Answer in natural language. Which point is closer to the camera taking this photo, point B  or point C? Choose between the following options: C or B
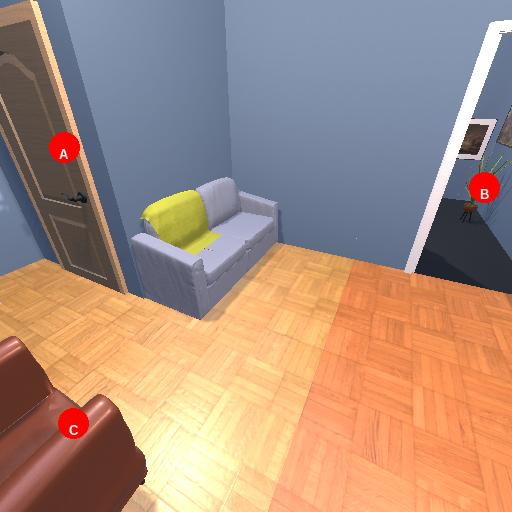
<answer>C</answer>